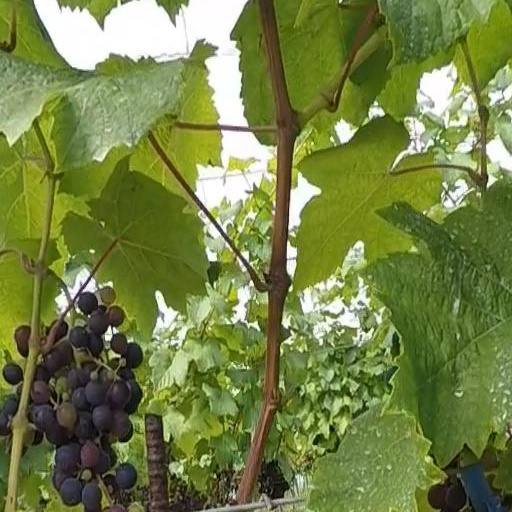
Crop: grape